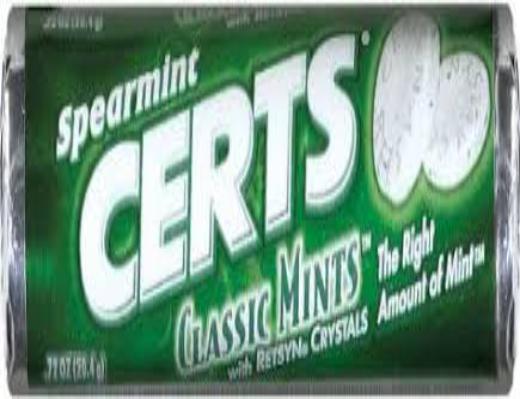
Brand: Certs
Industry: Food